Antifa (United States)

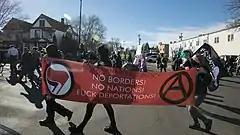
Protesters hold an antifa banner in Minneapolis on February 18, 2017

In November 2018, police investigated a left-wing group associated with antifa, Smash Racism D.C., following a protest by 12-20 people outside the home of "The Daily Caller" founder Tucker Carlson, who they accused of being a racist and white supremacist. Activists of the group defaced the driveway of Carlson's property by spray-painting an anarchist symbol on it.